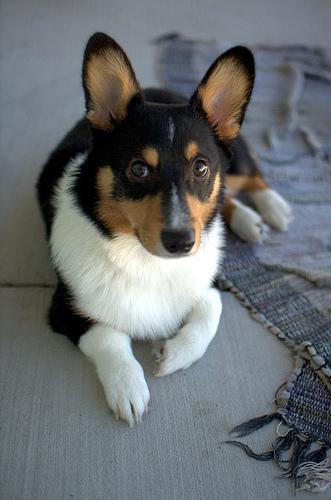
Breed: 205-n000029-Pembroke